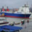
Label: ship